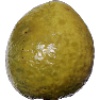
Label: guava